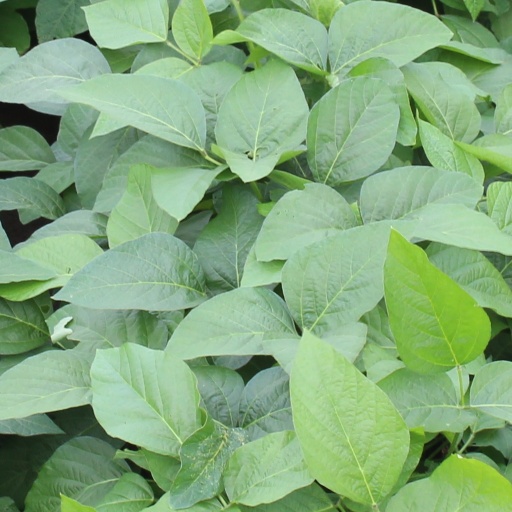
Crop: soybean